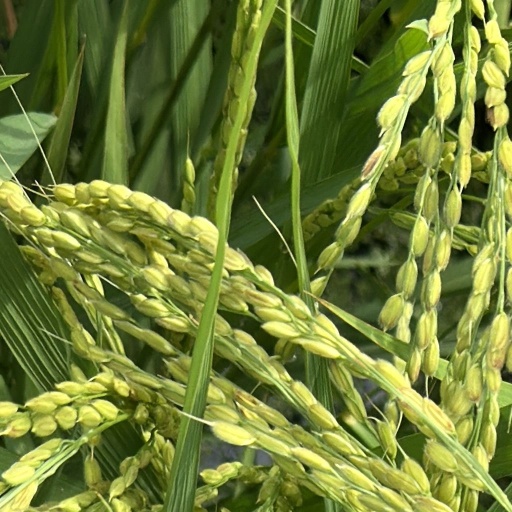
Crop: rice